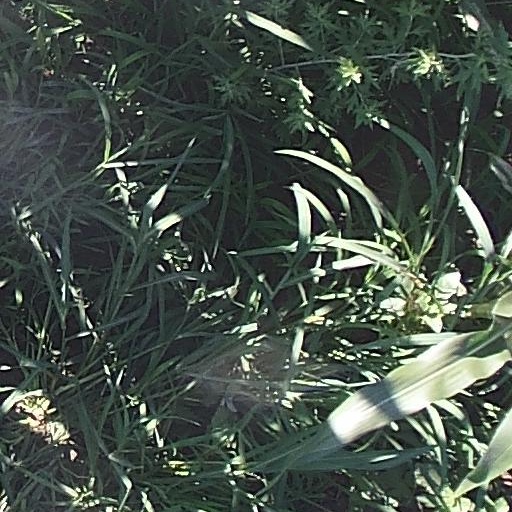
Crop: maize; corn